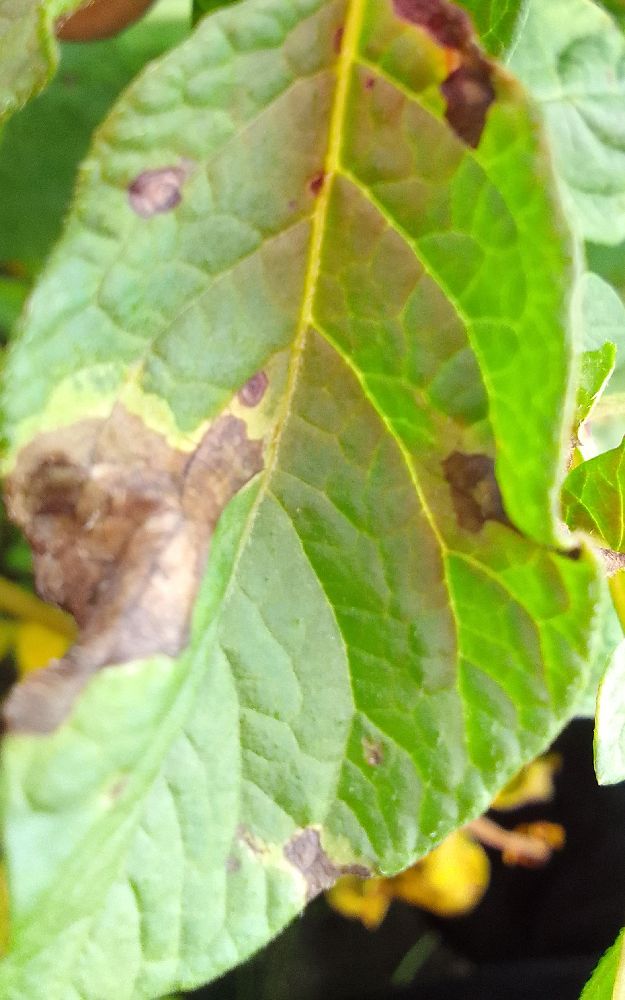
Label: Late blight